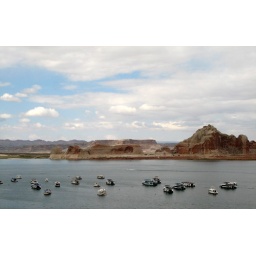
Boats anchored in lake powell. Didn't have much time for any water activities though.